Creighton University

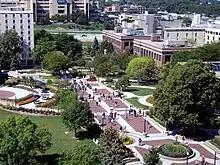
University mall

As of Spring 2025, Creighton has a total enrollment of 8,403 students. Of those, 4,276 are undergraduate students and 4,127 are graduate students.